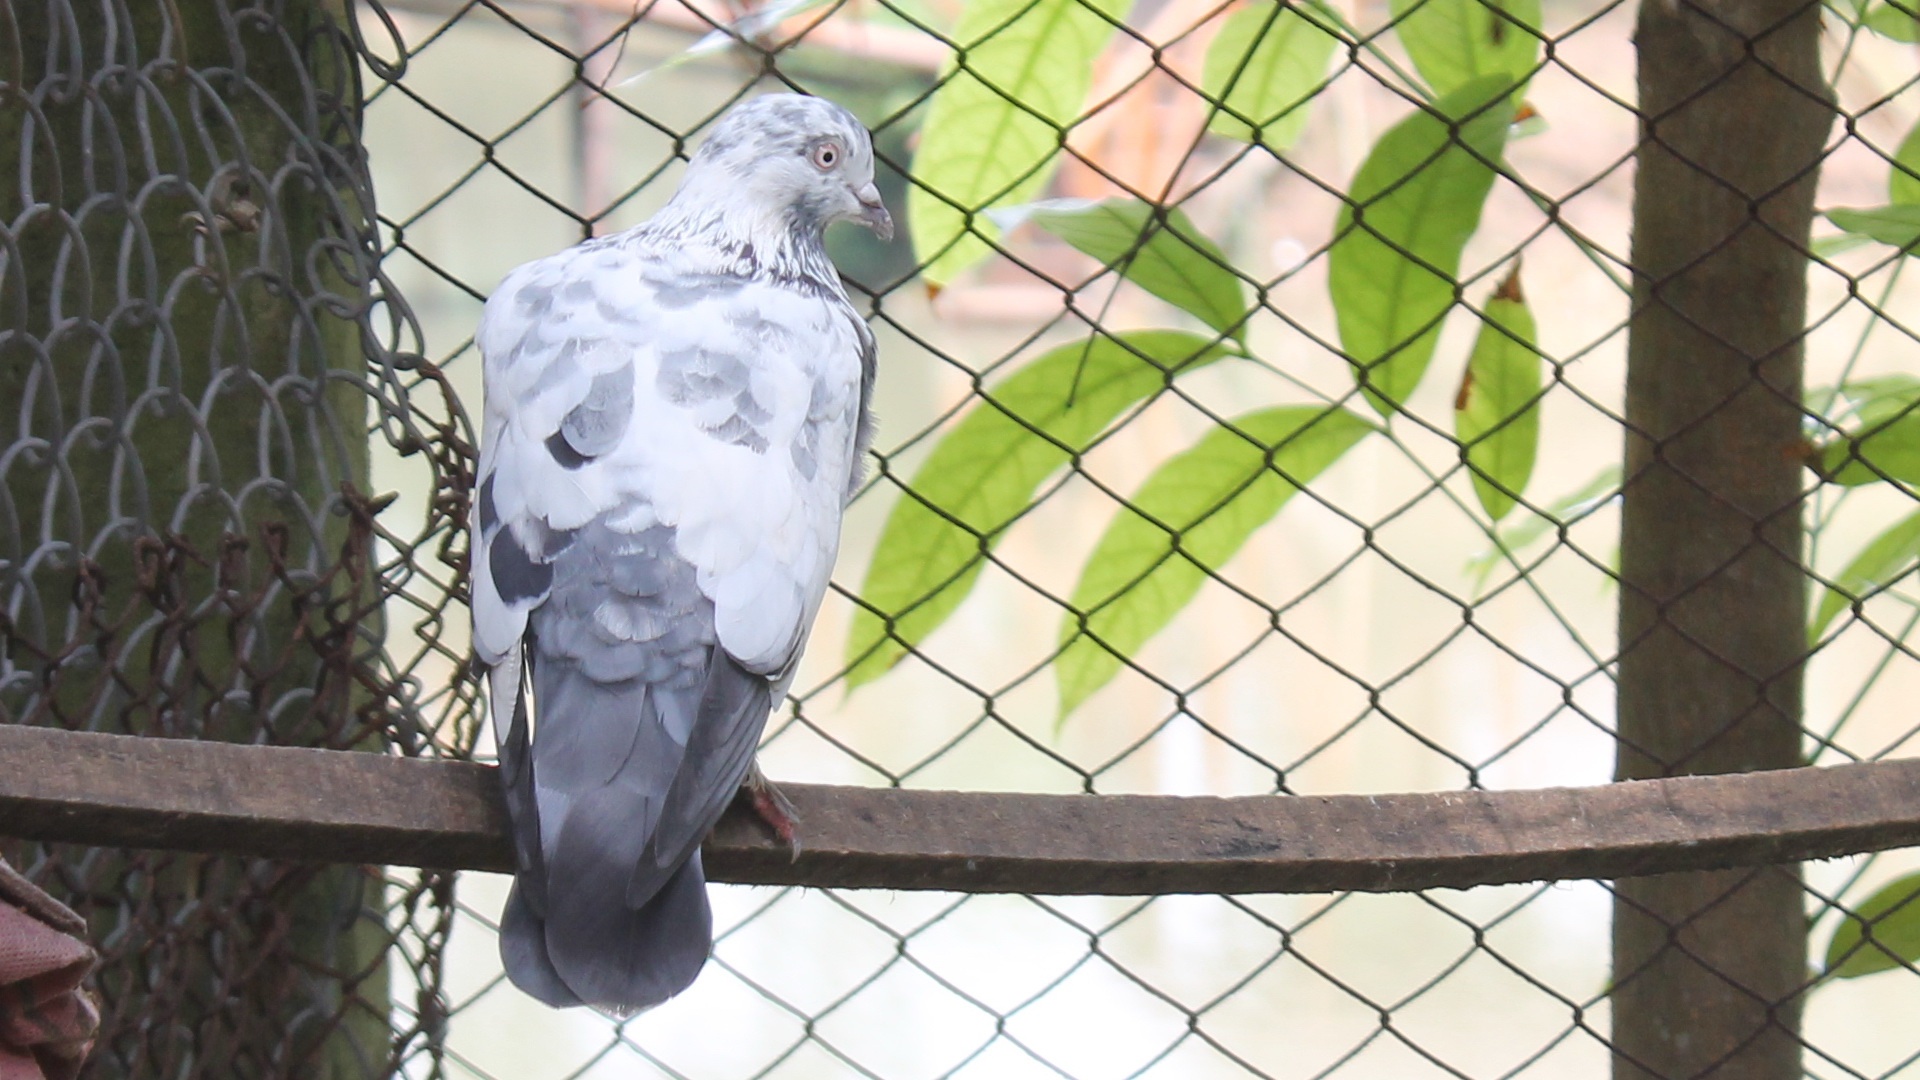
zoo, parrot, animal shelter